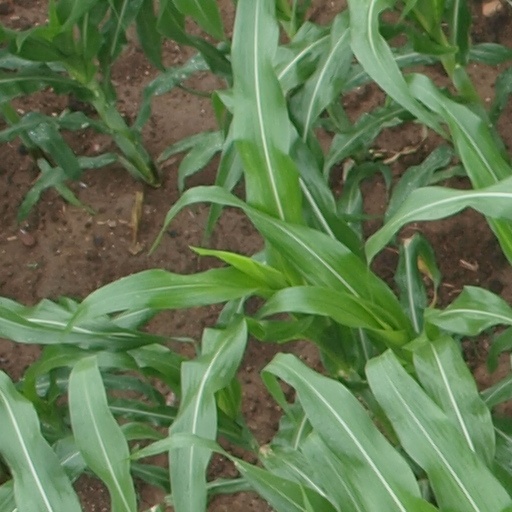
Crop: maize; corn